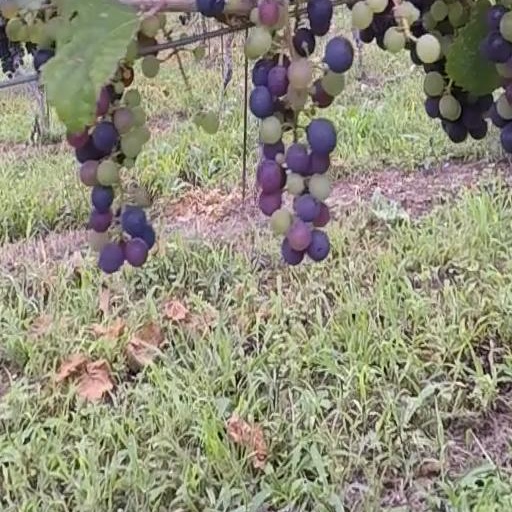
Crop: grape